Symphyotrichum novae-angliae

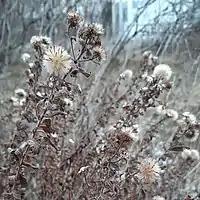
Large seed heads

The fruits of "Symphyotrichum novae-angliae" are seeds, not true achenes but cypselae, resembling an achene but surrounded by a calyx sheath. This is true for all members of the Asteraceae family. After pollination, they become dull purple or brown with an oblong or obconic shape, are uncompressed, and are long and wide with 7–10 nerves. They also have tufts of hairs called "pappi" which are tawny or rose-tinged in color and long.